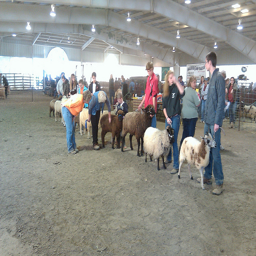
A bunch of people showing of sheep at a sheep show.
A group of people are parading their animals at a competition.
A group of people in line with their sheep at a contest.
A group of people each with their own sheep.
a group of people lined up with their sheep